Commer

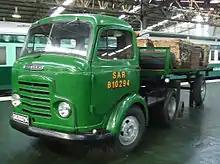
Karrier Bantam (c. 1952)

The Commer FC was introduced in 1960 with many body styles, including a van. After engine and interior upgrades it was renamed the PB in 1967 and the "SpaceVan" in 1974. As noted above, it would be sold as a Dodge and Fargo model until 1976, when both Commer and Fargo names were dropped. These were rounded-front forward-control vans with narrow front track—a legacy of their Humber car-derived suspension. Utilising at first the Hillman-derived 4-cylinder engine in the PA series, then the larger , and from 1968 onwards the unit in the PB, only the cast-iron-head version of this engine were used. A Perkins 4108 diesel was also available.